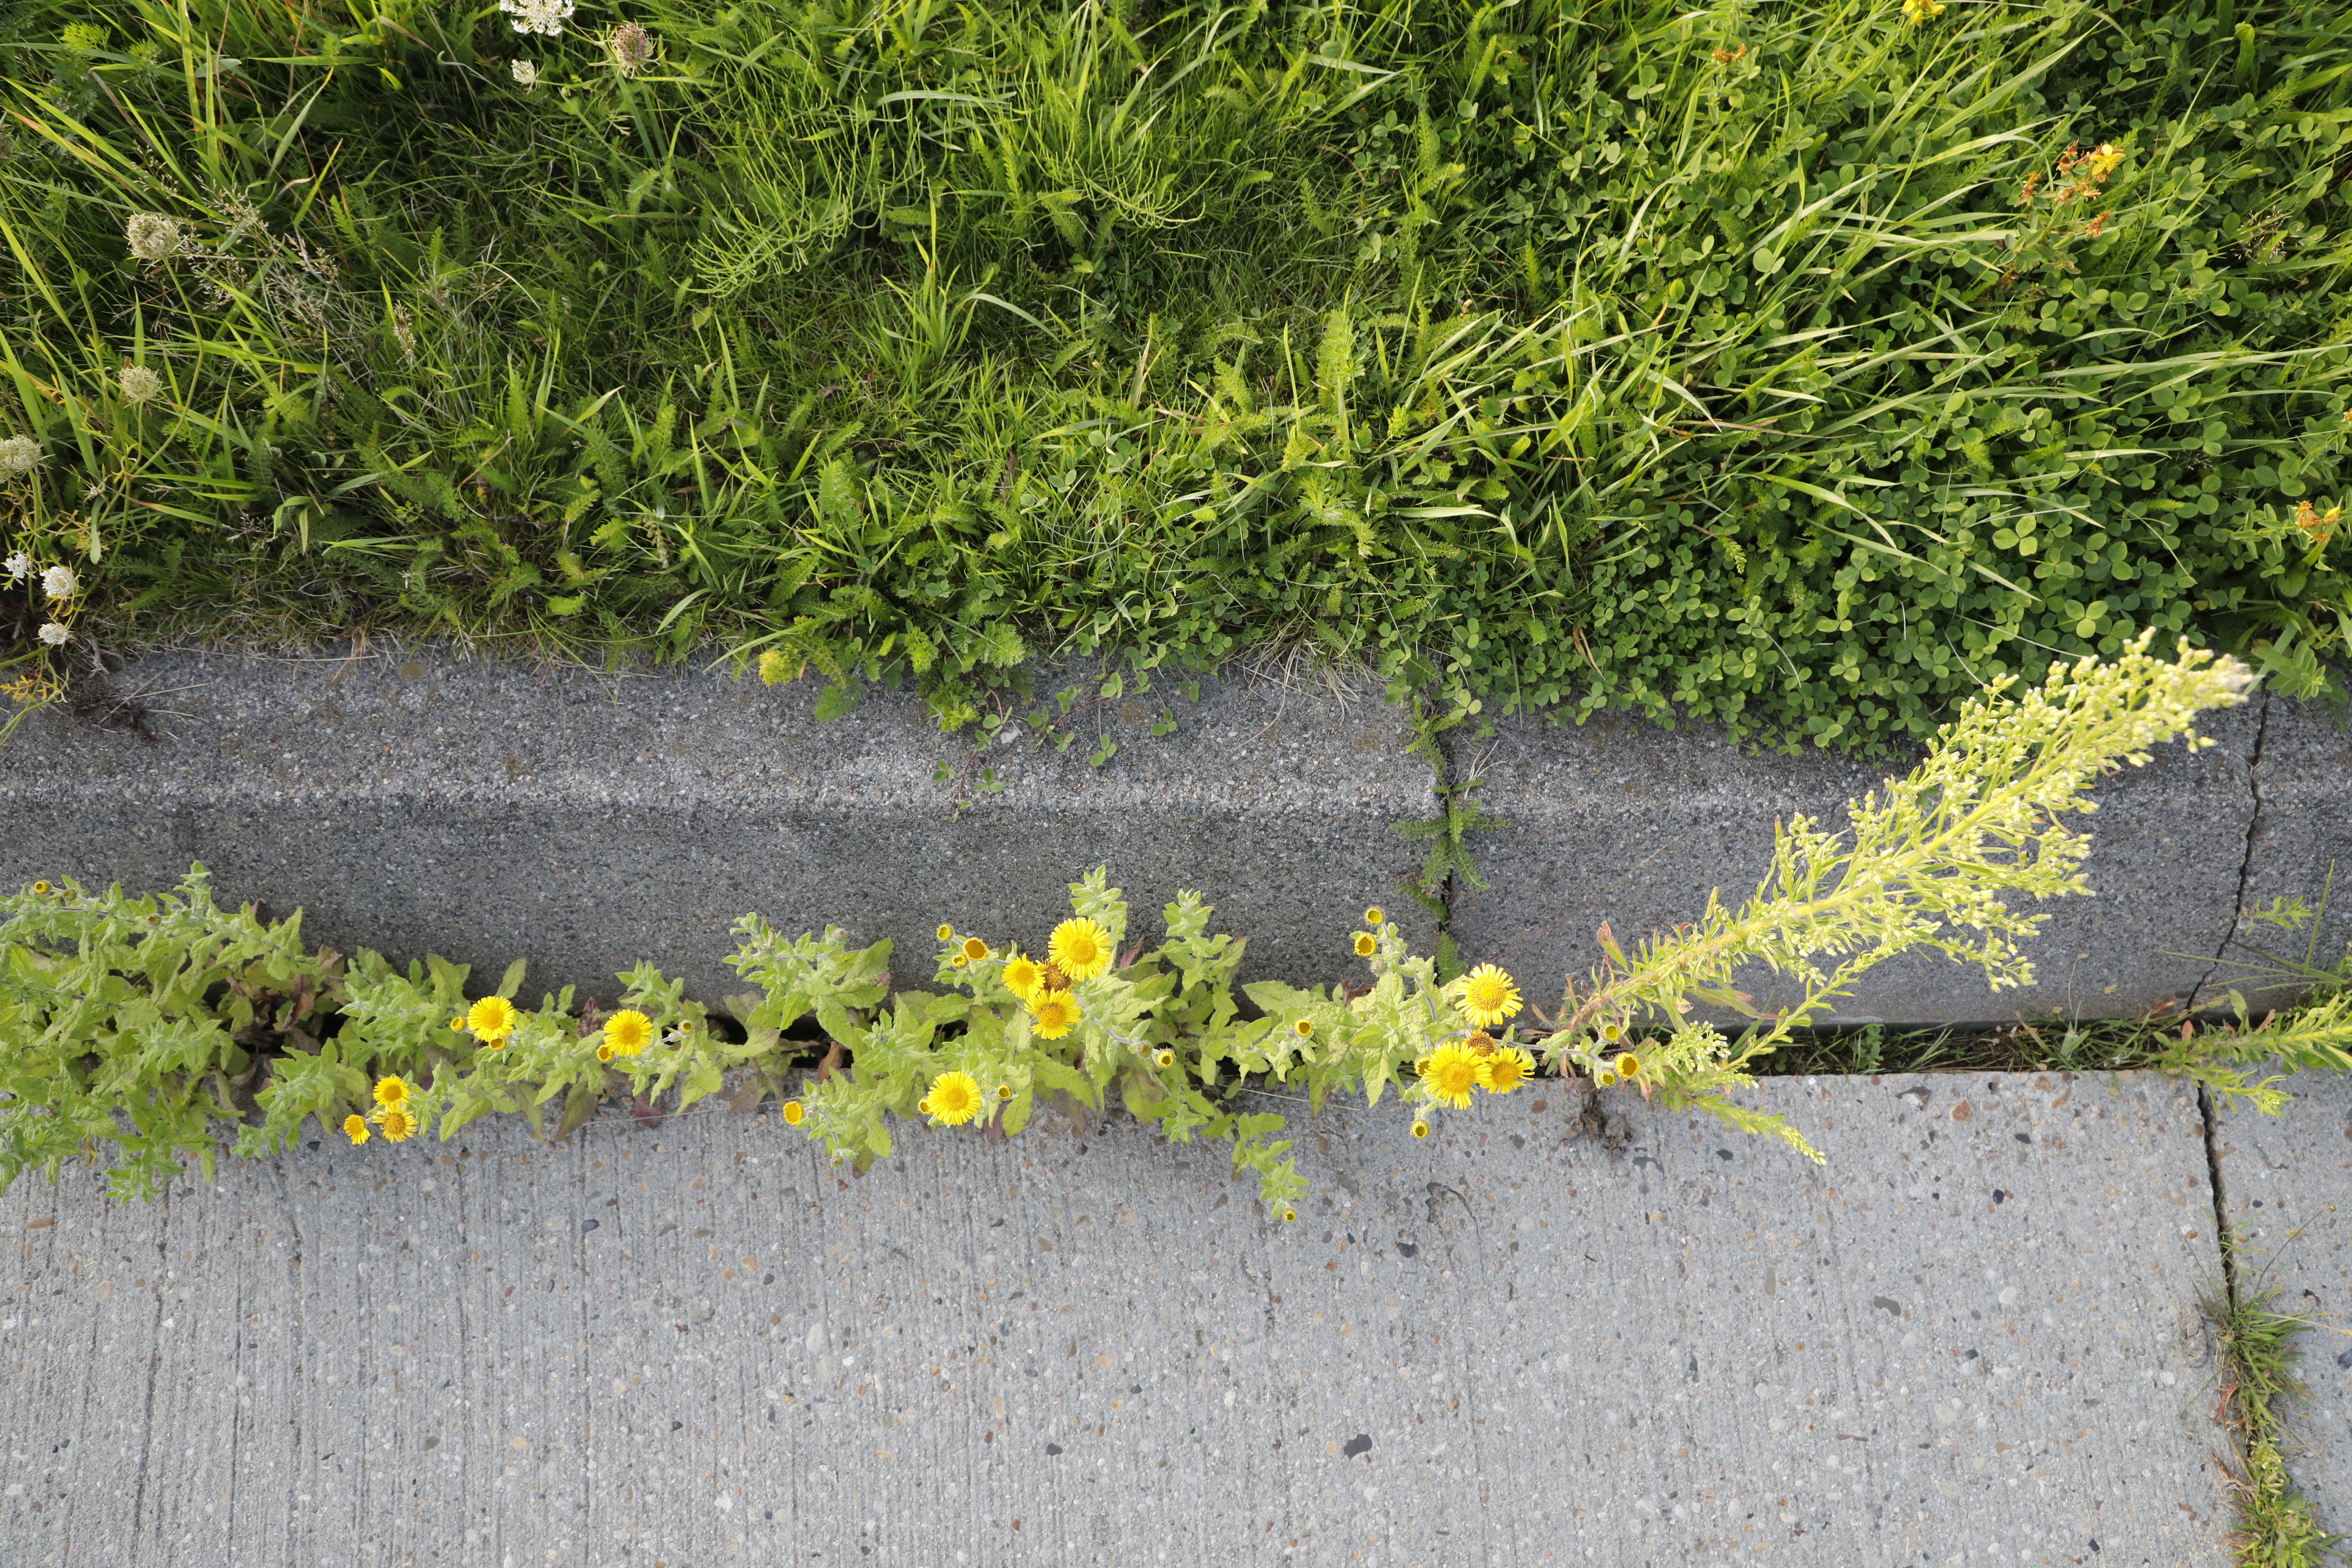
Plant species: Pulicaria dysenterica